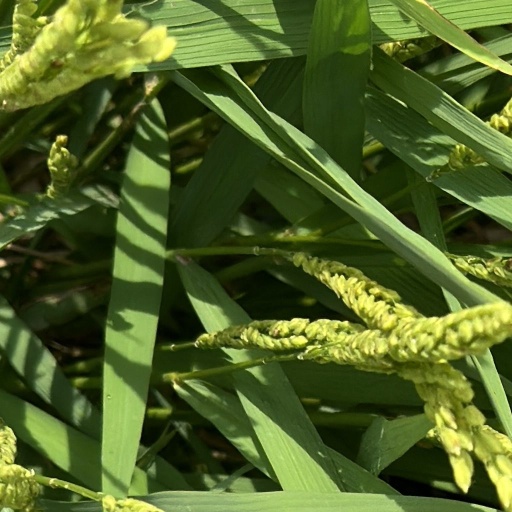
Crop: rice